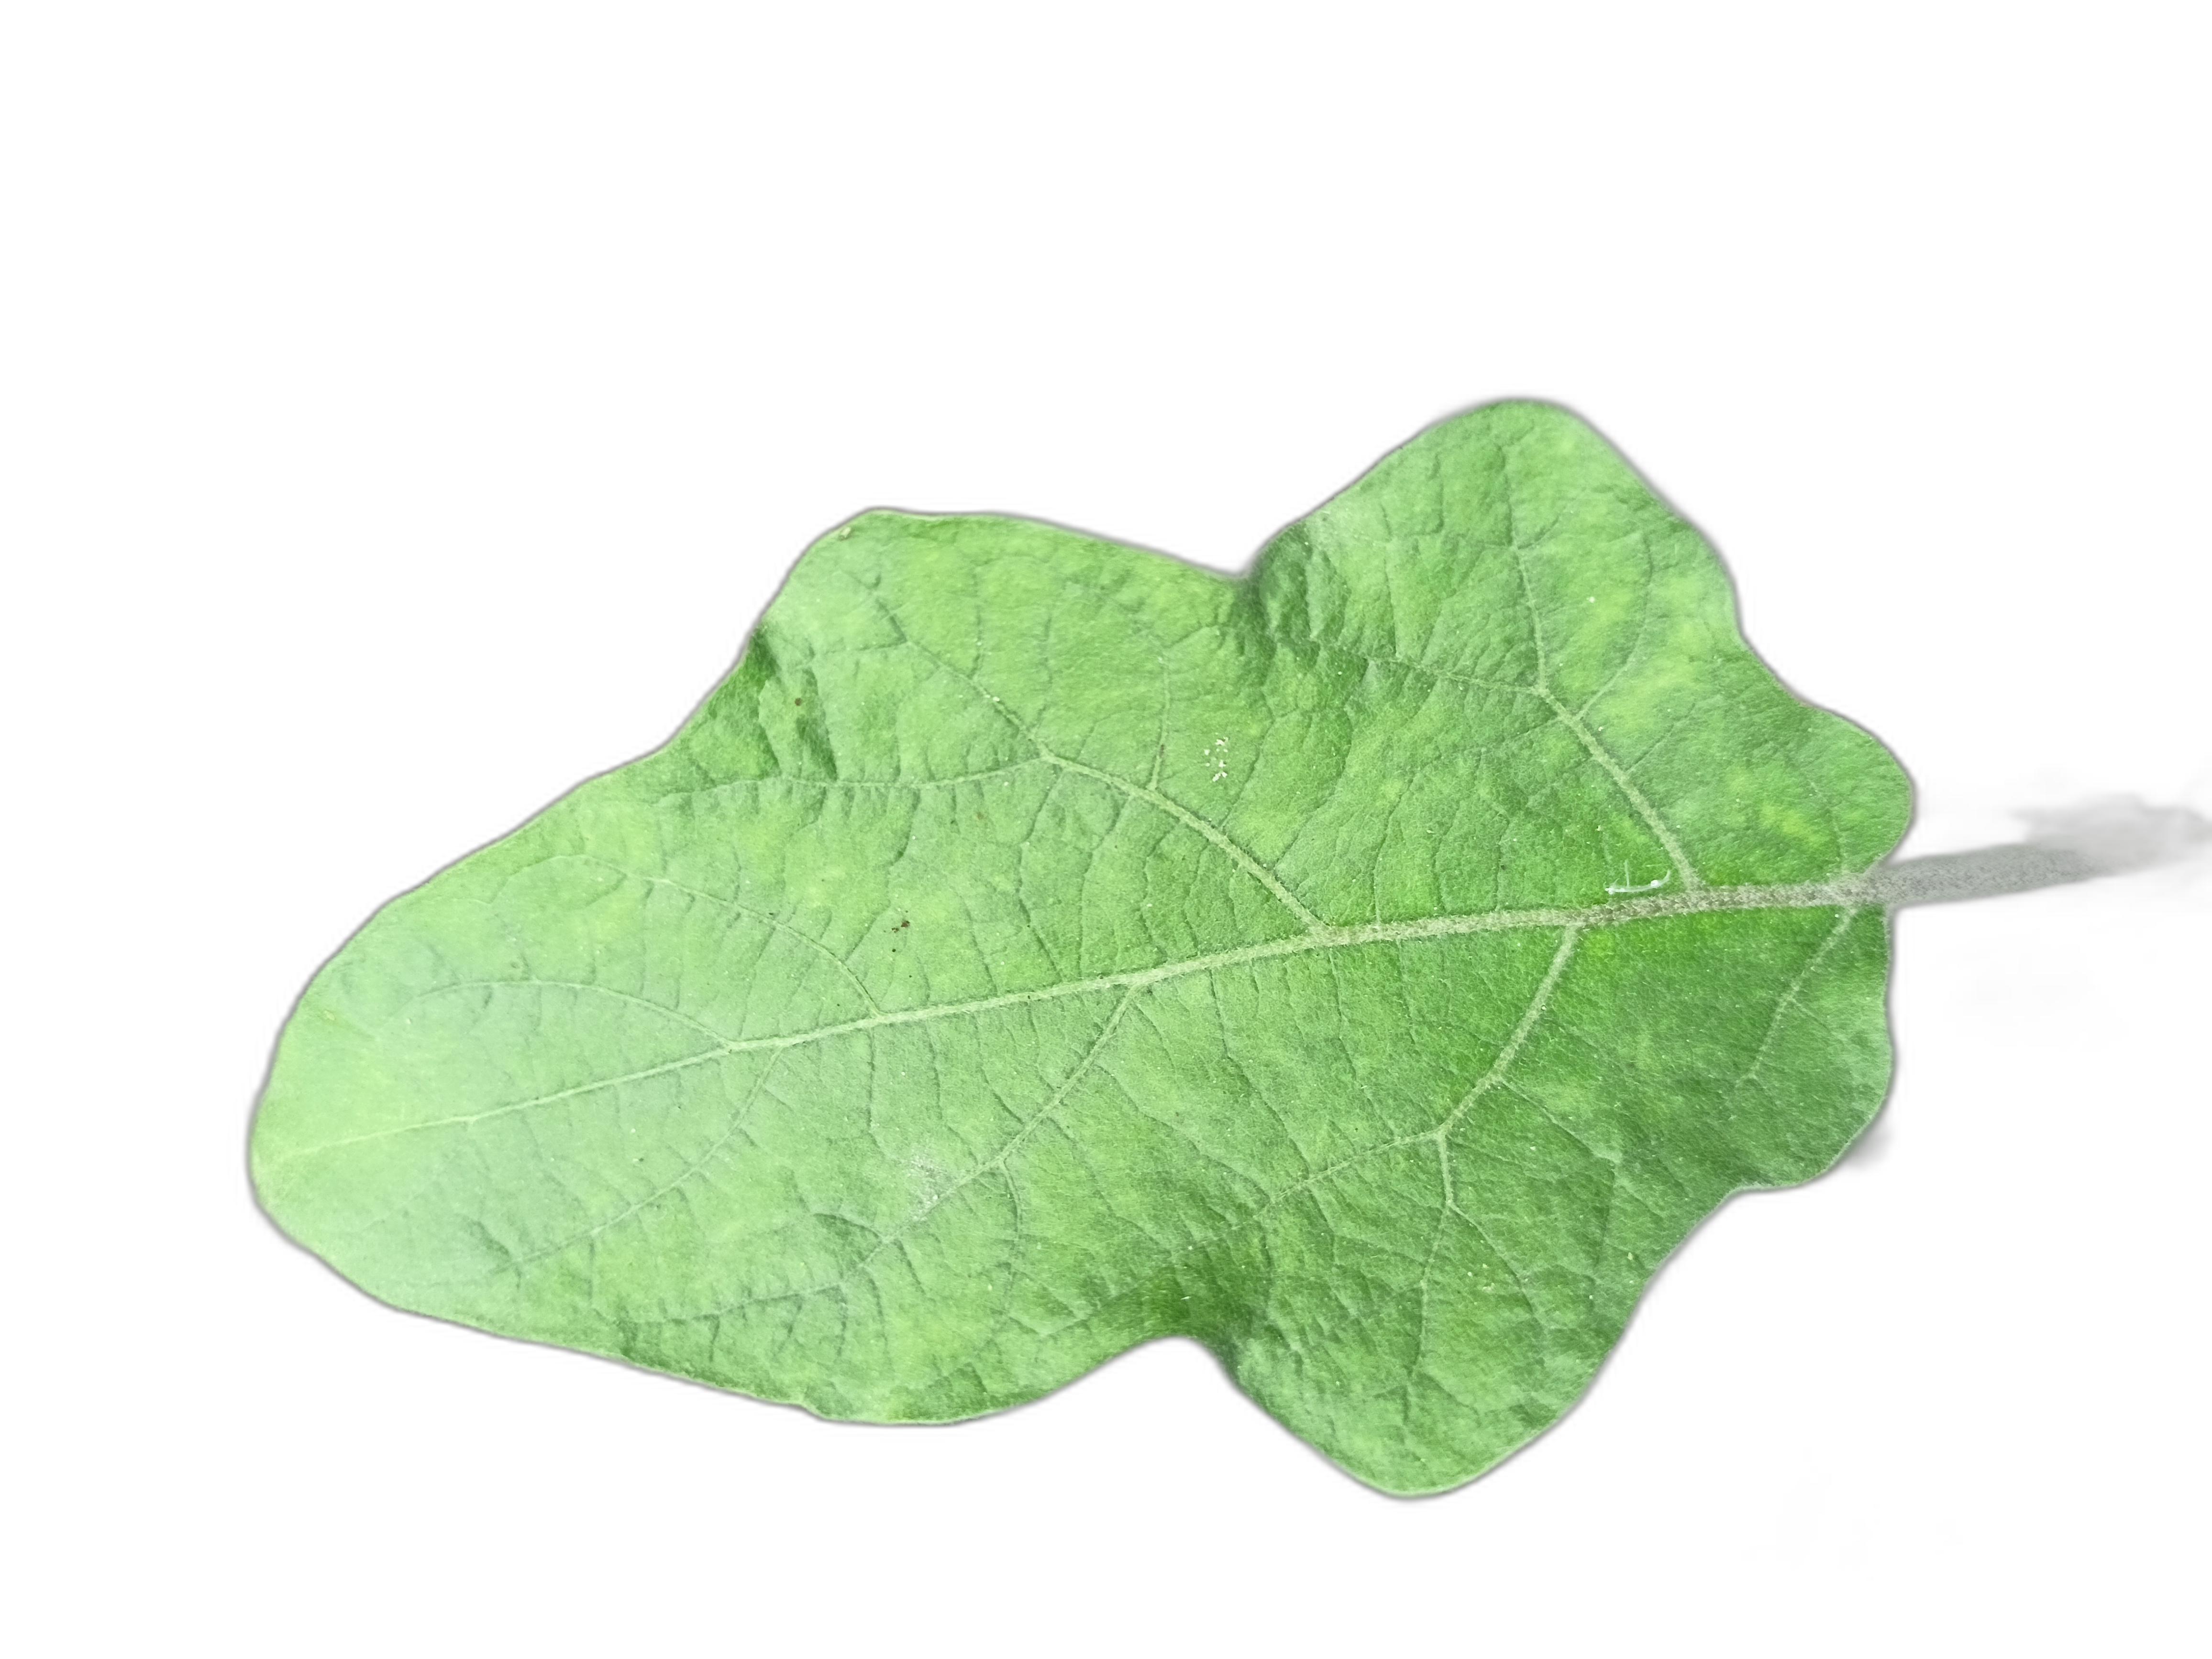
Label: Healthy Leaf